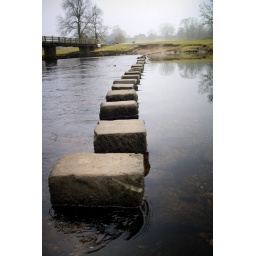
The stepping stones over the river Wharfe at Bolton Abbey.